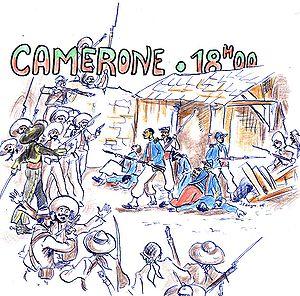
L'armée française sous le Second Empire désigne au sens large l'ensemble des forces armées, unités terrestres et unités navales au service du second Empire Français qui prirent part aux conflits et corps expéditionnaires de la France sous le règne de Napoléon III entre 1852 et 1870.
La bataille de Camerone est un combat qui opposa une compagnie de la Légion étrangère aux troupes mexicaines le 30 avril 1863 lors de l'expédition du Mexique. Soixante-deux soldats de la Légion, assiégés dans un bâtiment d'une hacienda du petit village de Camarón de Tejeda, résistèrent plus d'une journée à l'assaut de 2 000 soldats mexicains. À la fin de la journée, les six légionnaires encore en état de combattre, à court de munitions, chargèrent baïonnette au canon leurs adversaires. Un officier et un soldat y perdirent la vie. Finalement, ils se rendirent à l'ennemi à condition de garder leurs armes et de pouvoir secourir leurs camarades blessés.